Swimming at the 1980 Summer Olympics – Men's 200 metre backstroke

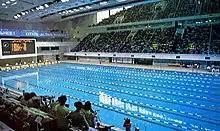
Olimpiysky Sports Complex pool

The men's 200 metre backstroke event at the 1980 Summer Olympics was held on 26 July at the Swimming Pool at the Olimpiysky Sports Complex. There were 25 competitors from 16 nations, with each nation having up to three swimmers. The event was won by Sándor Wladár of Hungary, with his countryman Zoltán Verrasztó taking second. Mark Kerry of Australia earned bronze. They were the first medals in the event for both nations. The United States' four-Games podium streak (over which the nation earned 10 of 12 possible medals) ended due to the American-led boycott.